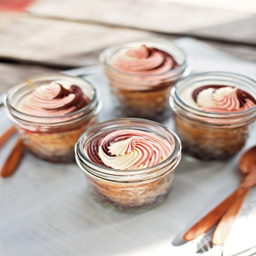
neapolitan cakes -- get the recipe for the dish on the cover of desserts in jars !